Sri Lankan place name etymology

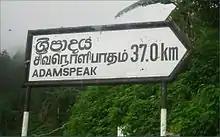
Place name sign in three languages with each linguistic version different from each other

Sigiri graffiti verses referring to the Jaffna peninsula and written c. 8th century, contain references to "Vaeligama",